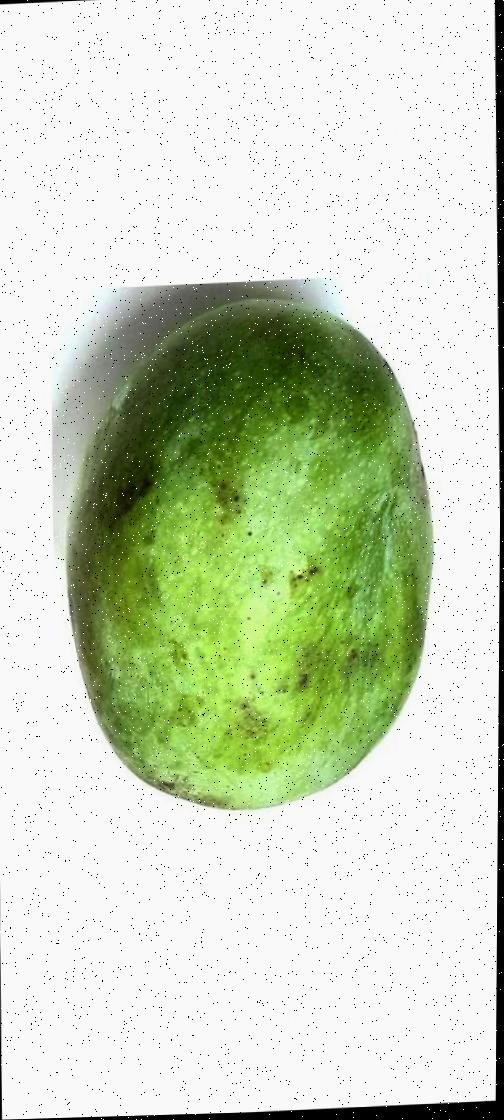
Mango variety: Fazli Classic